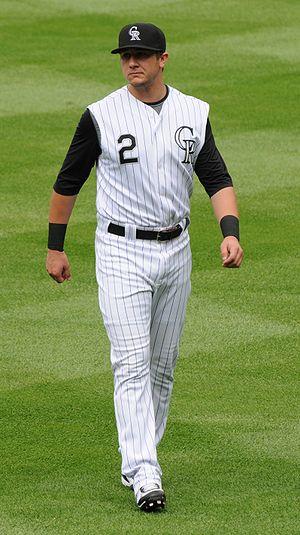
Troy Trever Tulowitzki est un joueur d'arrêt-court des Yankees de New York de la Ligue majeure de baseball.